HPItv

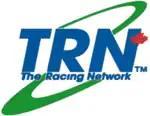
Only logo as TRN

In November 2000, a joint venture between The Ontario Jockey Club (90%) and BCE Media (10%) called the Ontario Jockey Club (Partnership), was granted approval by the Canadian Radio-television and Telecommunications Commission (CRTC) to launch a television channel called "The Racing Network Canada", described as "a national English-language Category 2 specialty television service dedicated to Canadian and international horse racing and horse racing related programming, including live races, related commentary, odds, replays, and results."